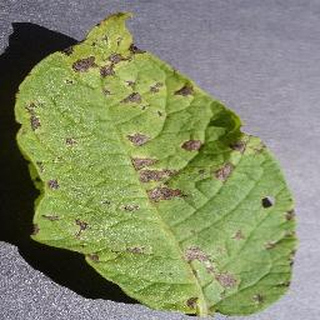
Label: potato_early_blight